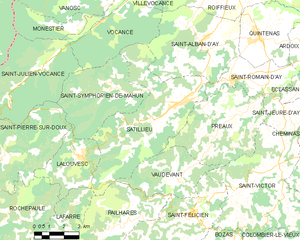
Carte des communes françaises: Satillieu